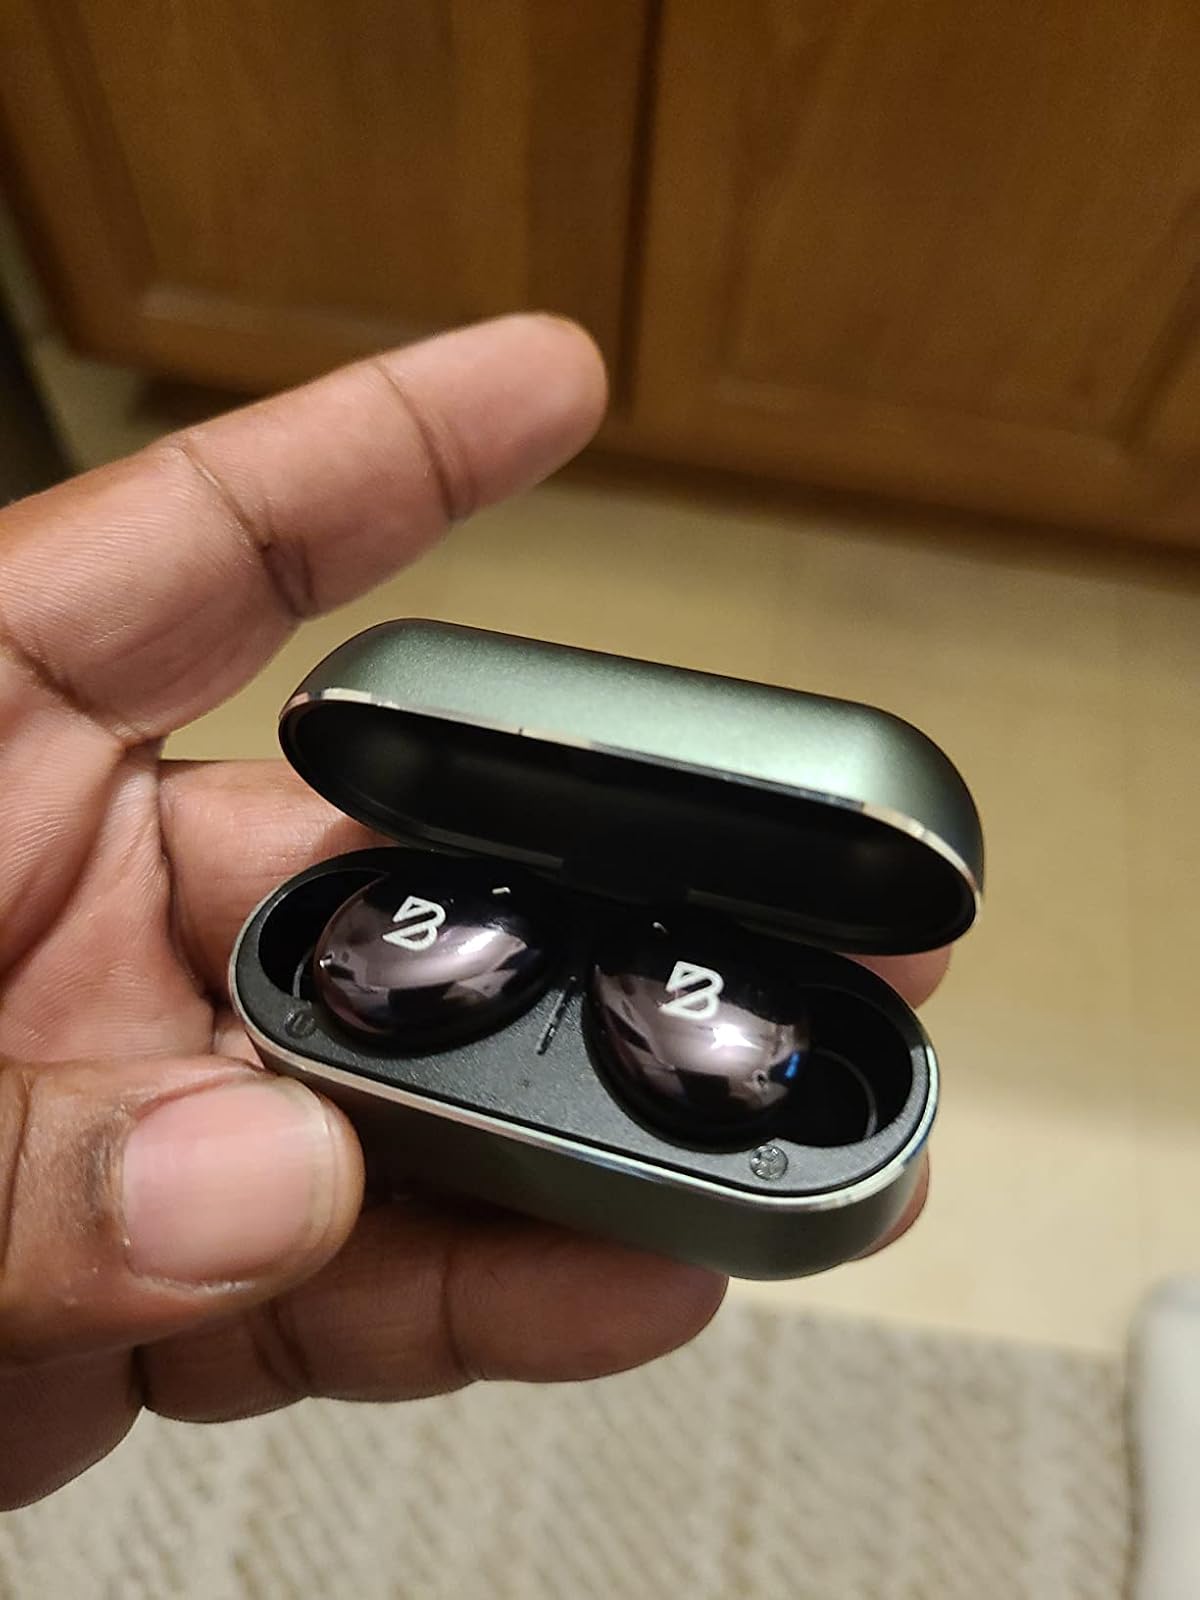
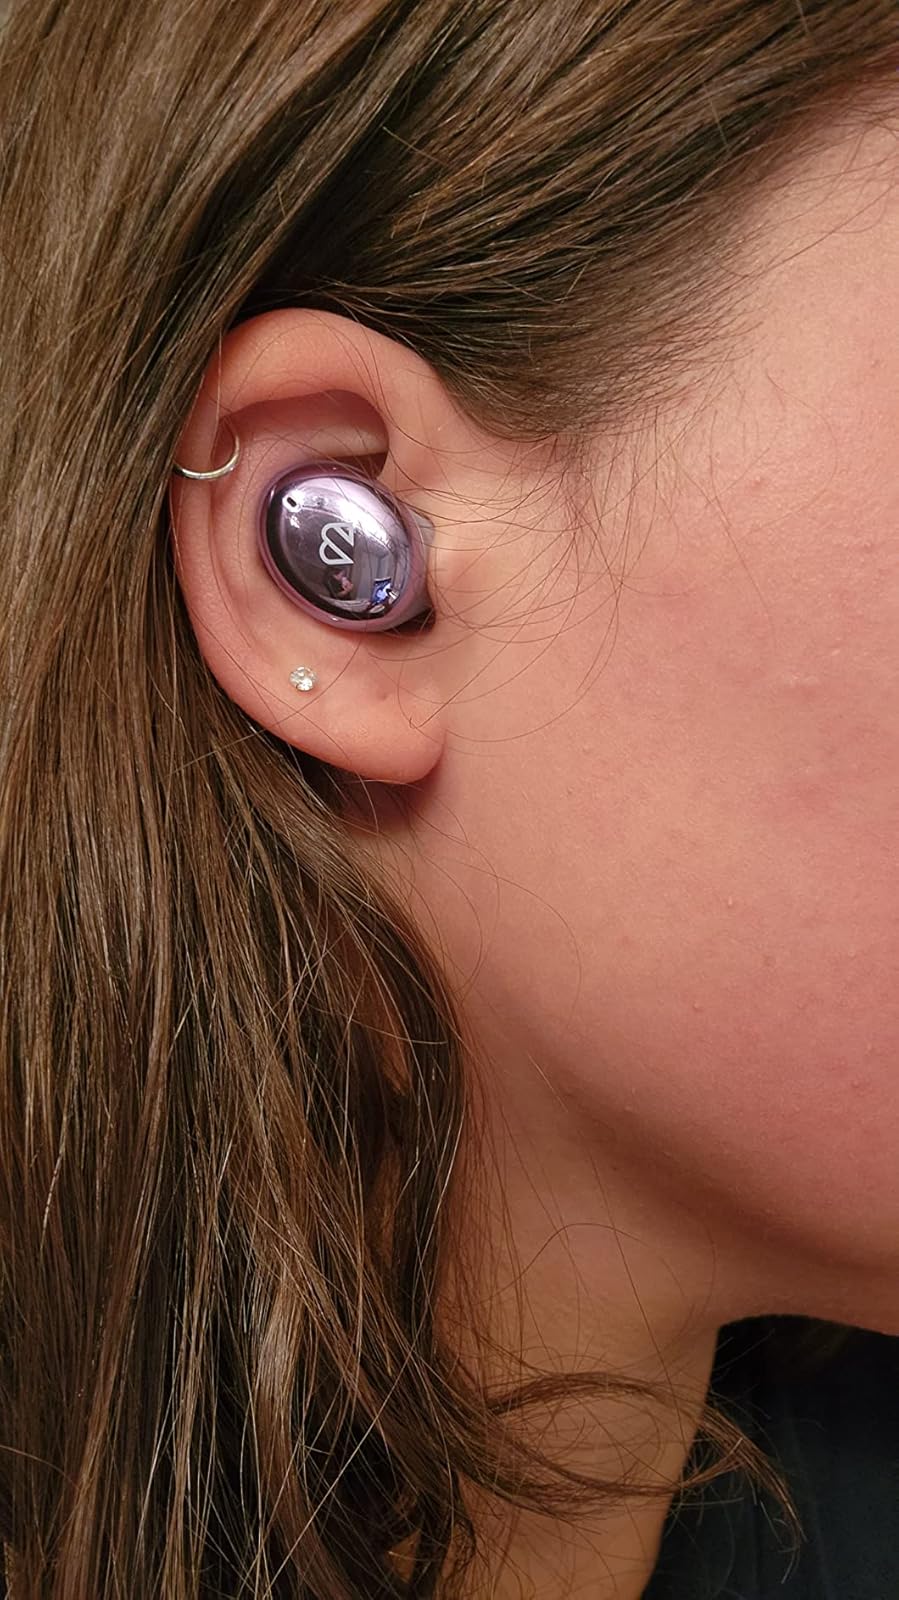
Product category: earbuds
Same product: no